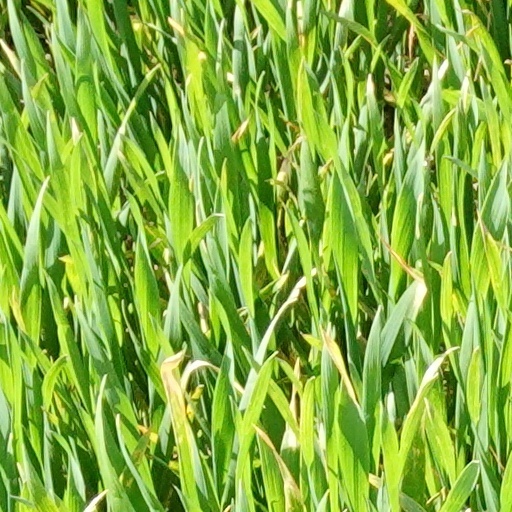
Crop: wheat